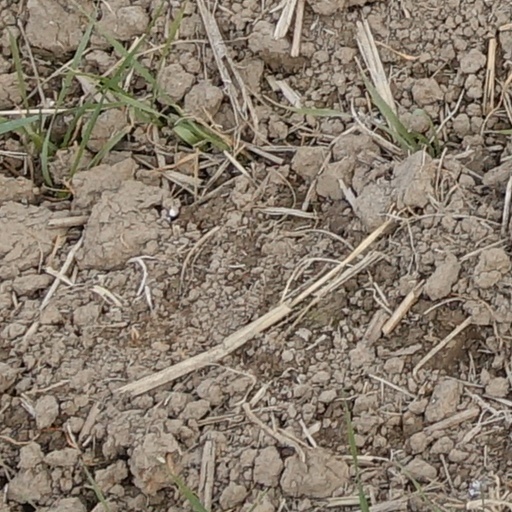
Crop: wheat